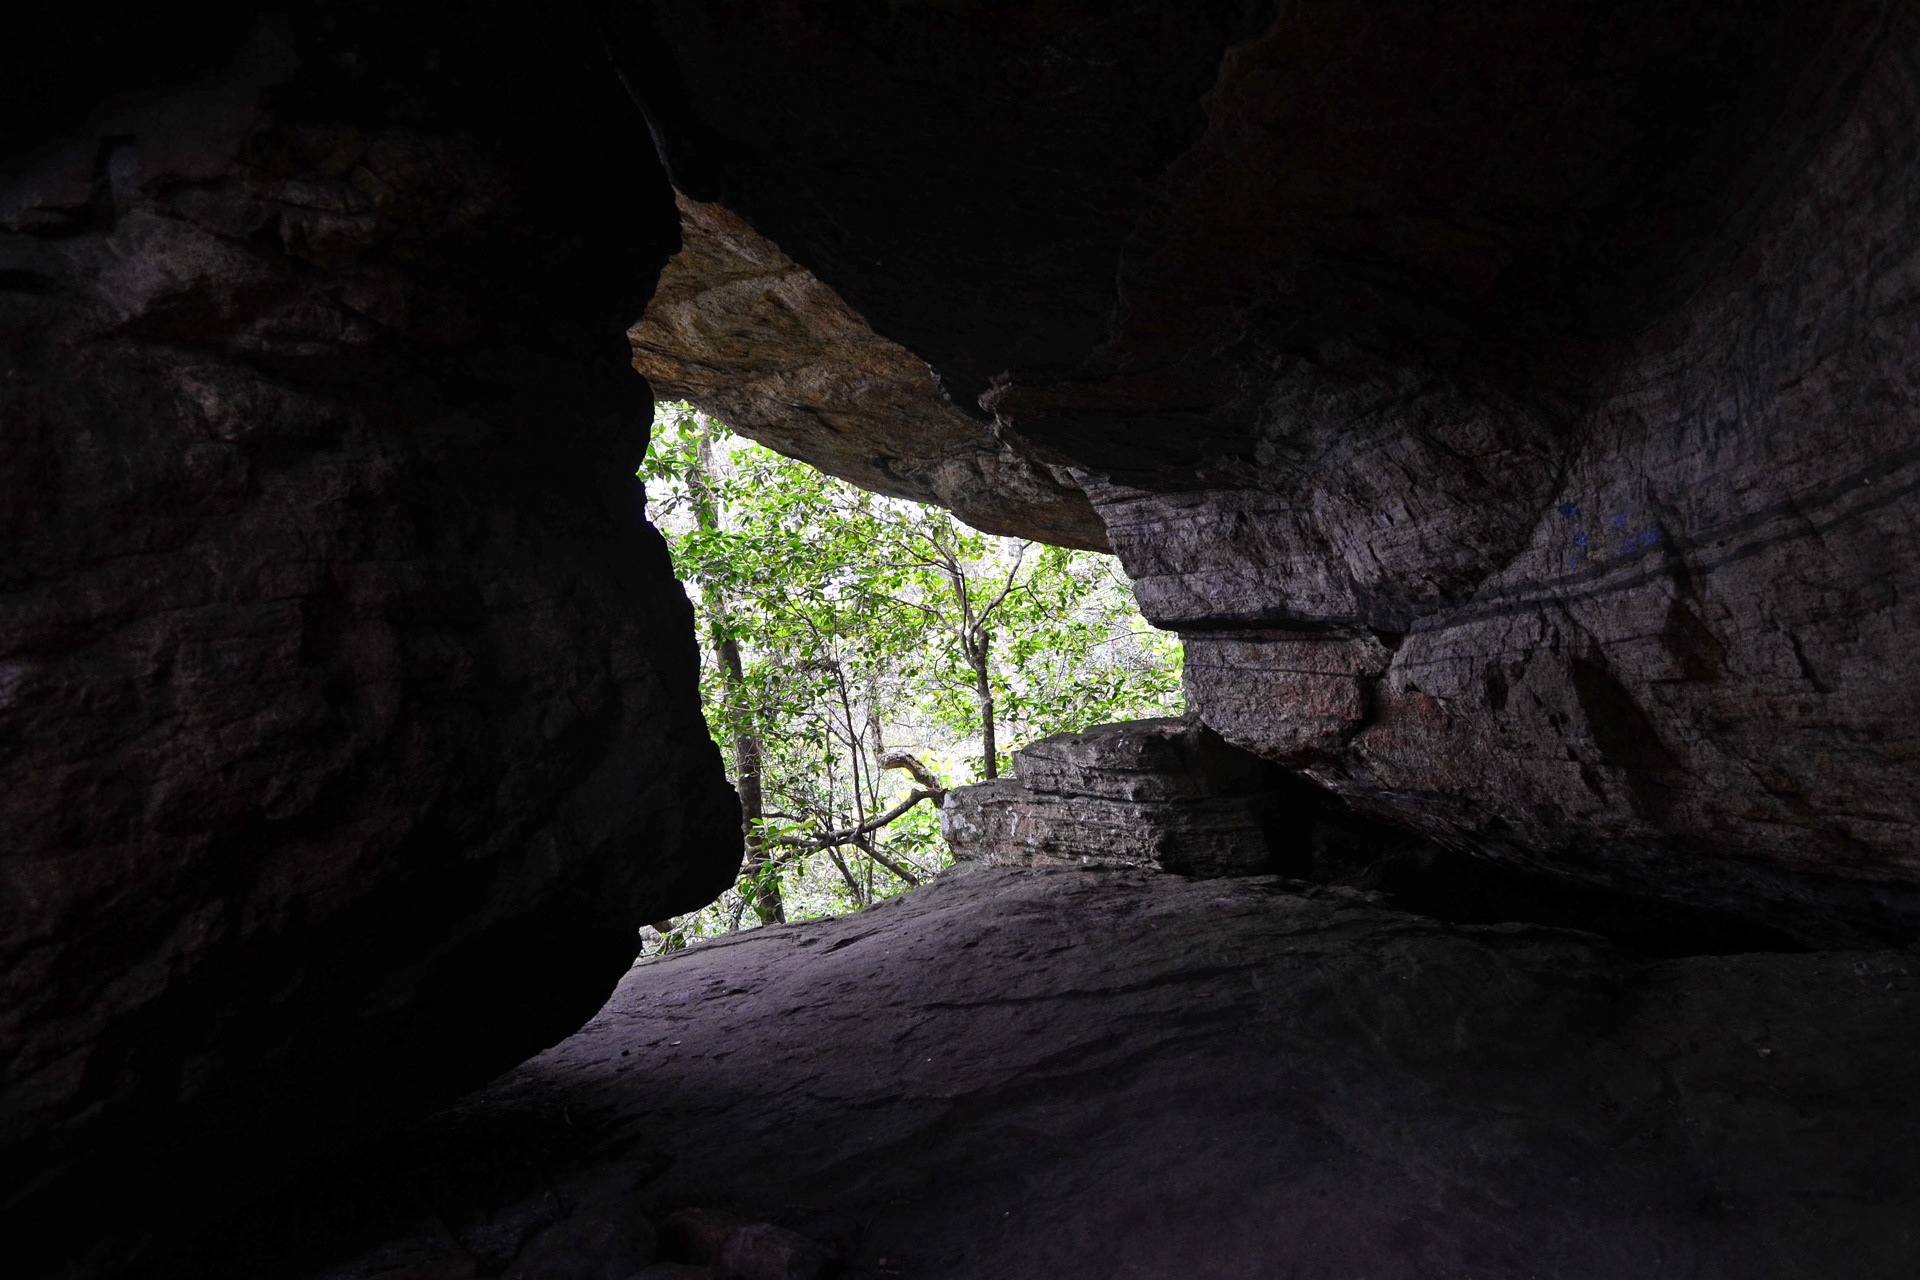
nature, rock, stone, formation, underground, cave, entrance, natural, darkness, cavern, geology, opening, sri lanka, ceylon, caving, landform, sea cave, geographical feature, pit cave, deltota